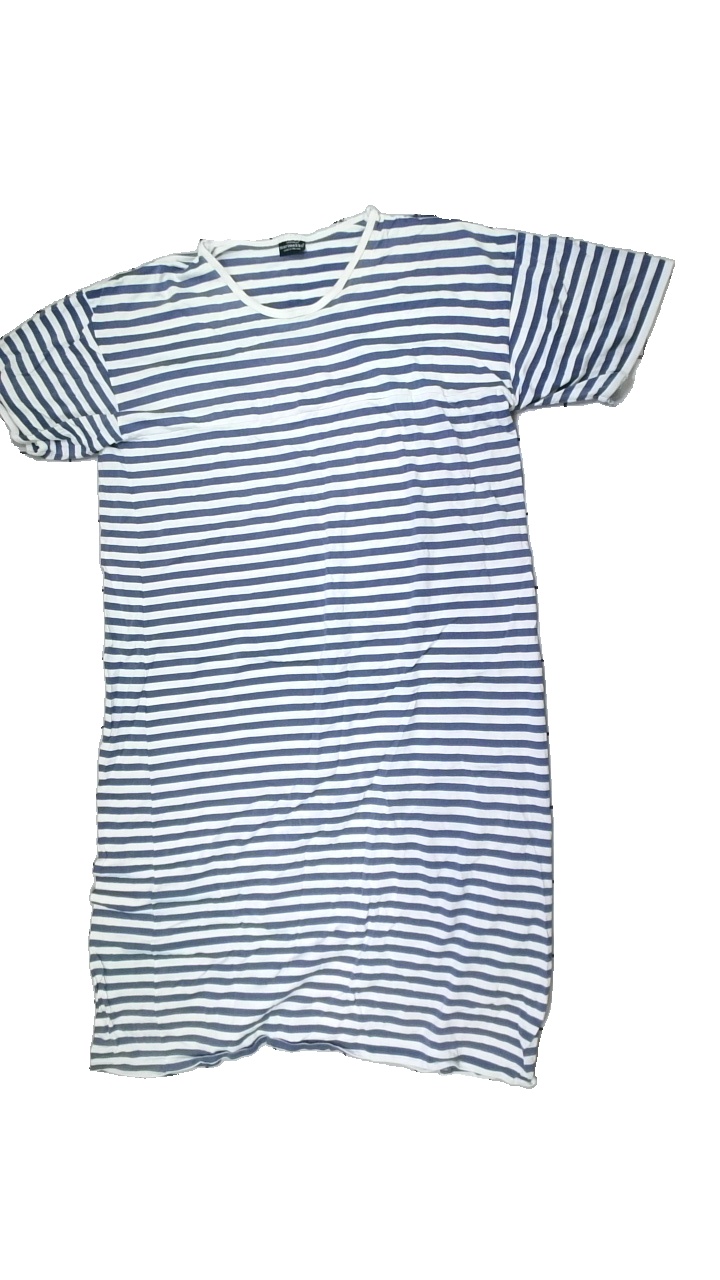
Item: T-shirt (Ladies)
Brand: Marimekko
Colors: Blue, White
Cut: C-collar, Long, Oversize
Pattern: Striped
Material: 100% cotton
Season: All
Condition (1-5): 2
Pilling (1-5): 3
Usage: Export
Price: <50